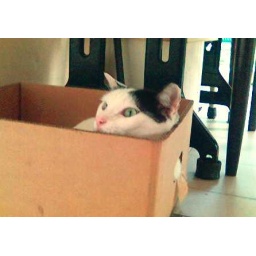
Resting in his favourite box along the corridor. (Sony Ericcson k300i phone camera)